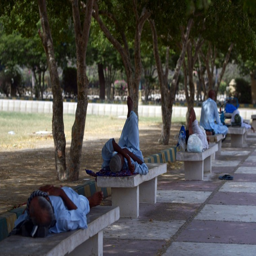
men rest in the shade of trees during a heatwave .